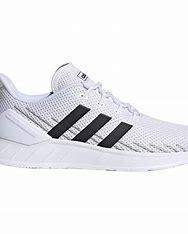
Brand: Adidas
Model: Questar Flow